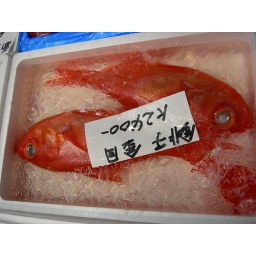
taken at fish market at tsukiji in tokyo, 6am